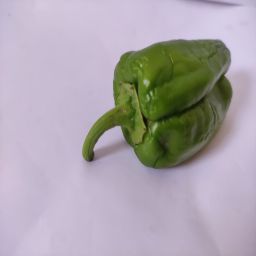
Crop: Bell Pepper
Quality: Ripe